William Eugene Stanley

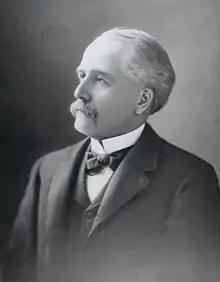

William Eugene Stanley Sr. (December 28, 1844 – October 13, 1910) was an American lawyer and the 15th governor of Kansas.